Sprint car racing

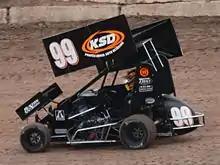
Winged micro sprint

Micro sprints are small racecars that are smaller versions of full sprint cars. A starter class for striving sprint car enthusiasts. 250/270cc single-cylinder two-cycle and 600 cc are the most popular micro sprint classes. They run side-mounted 600 cc motorcycle engines developing around 140 hp and are chain driven. They have chassis and bodies styled like those of full-sized sprint cars or midgets. Micro sprints are generally run on small dirt tracks that are usually a fifth of a mile or less in size, though they sometimes run on larger tracks. They can be either raced with or without wings; the latter are sometimes called "micro midgets" or "600 cc sprints". The general minimum weights for the cars to pass tech is 775 lbs for winged and 725 lbs for non-wing. Micro sprints are generally a cheaper alternative than racing mini sprints or midget sprints, but they can be as expensive as full-sized sprint cars.